Japanese submarine I-171

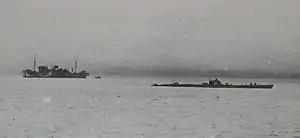
"I-171" (right) anchored at Paramushiro in the Kurile Islands in June 1943. The auxiliary submarine tender "Heian Maru" is at left

On 7 December 1941, the submarines of Submarine Squadron 3 operated south of Oahu to intercept any U.S. ships which attempted to sortie from Pearl Harbor during or after the Japanese attack there that day that brought Japan and the United States into World War II. "I-71", "I-72", and "I-73" patrolled between southeast of Oahu. "I-71" was subjected to several depth charge attacks during these operations.